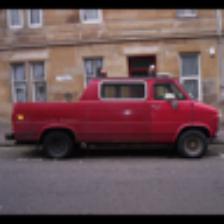
Label: NonHuman